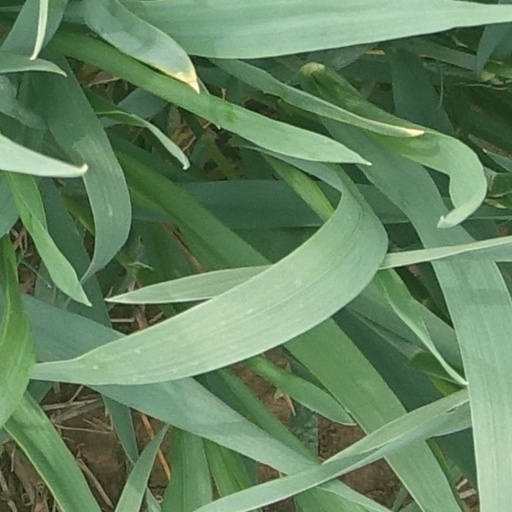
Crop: wheat